Bernina International

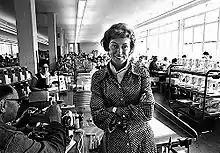
Odette Ueltschi took charge of the company in 1965.

In 1919, Fritz Gegauf (1893–1980), one of Karl's sons, together with his father, filed a patent application for the "Wotan" hemstitch sewing machine, which became another international success for the company, which changed its name to "Fritz Gegauf". After being in Paris selling the company's tin openers, which had no market in Switzerland, he returned to his home town. His brother Gustav and he took control of the factory after their father's death in 1926. During the Great Depression, Fritz Gegauf joined forces with the embroidery factory, Brütsch & Sohn in St. Gallen, which was also operating in the red. By the end of 1932, they had developed the company's first household sewing machine, which they named Bernina. The Bernina was soon being produced as furniture-cum-sewing-machine, which required the building of a new, attached furniture factory in Steckborn. As of October 26, 1937, a total of 20,000 machines had left the factory in Steckborn. In 1938, the company introduced the first Bernina zigzag machine, and in 1945, the world's first portable zigzag machine with a free arm on the market. In 1947, Gustav Gegauf left the company. By mid-1963, one million Bernina zigzag sewing machines had been manufactured in Steckborn. Since then, the company has commonly been called Bernina, although, since 1947, its official name has been "Fritz Gegauf Aktiengesellschaft, Bernina Nähmaschinenfabrik".